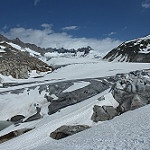
Label: glacier